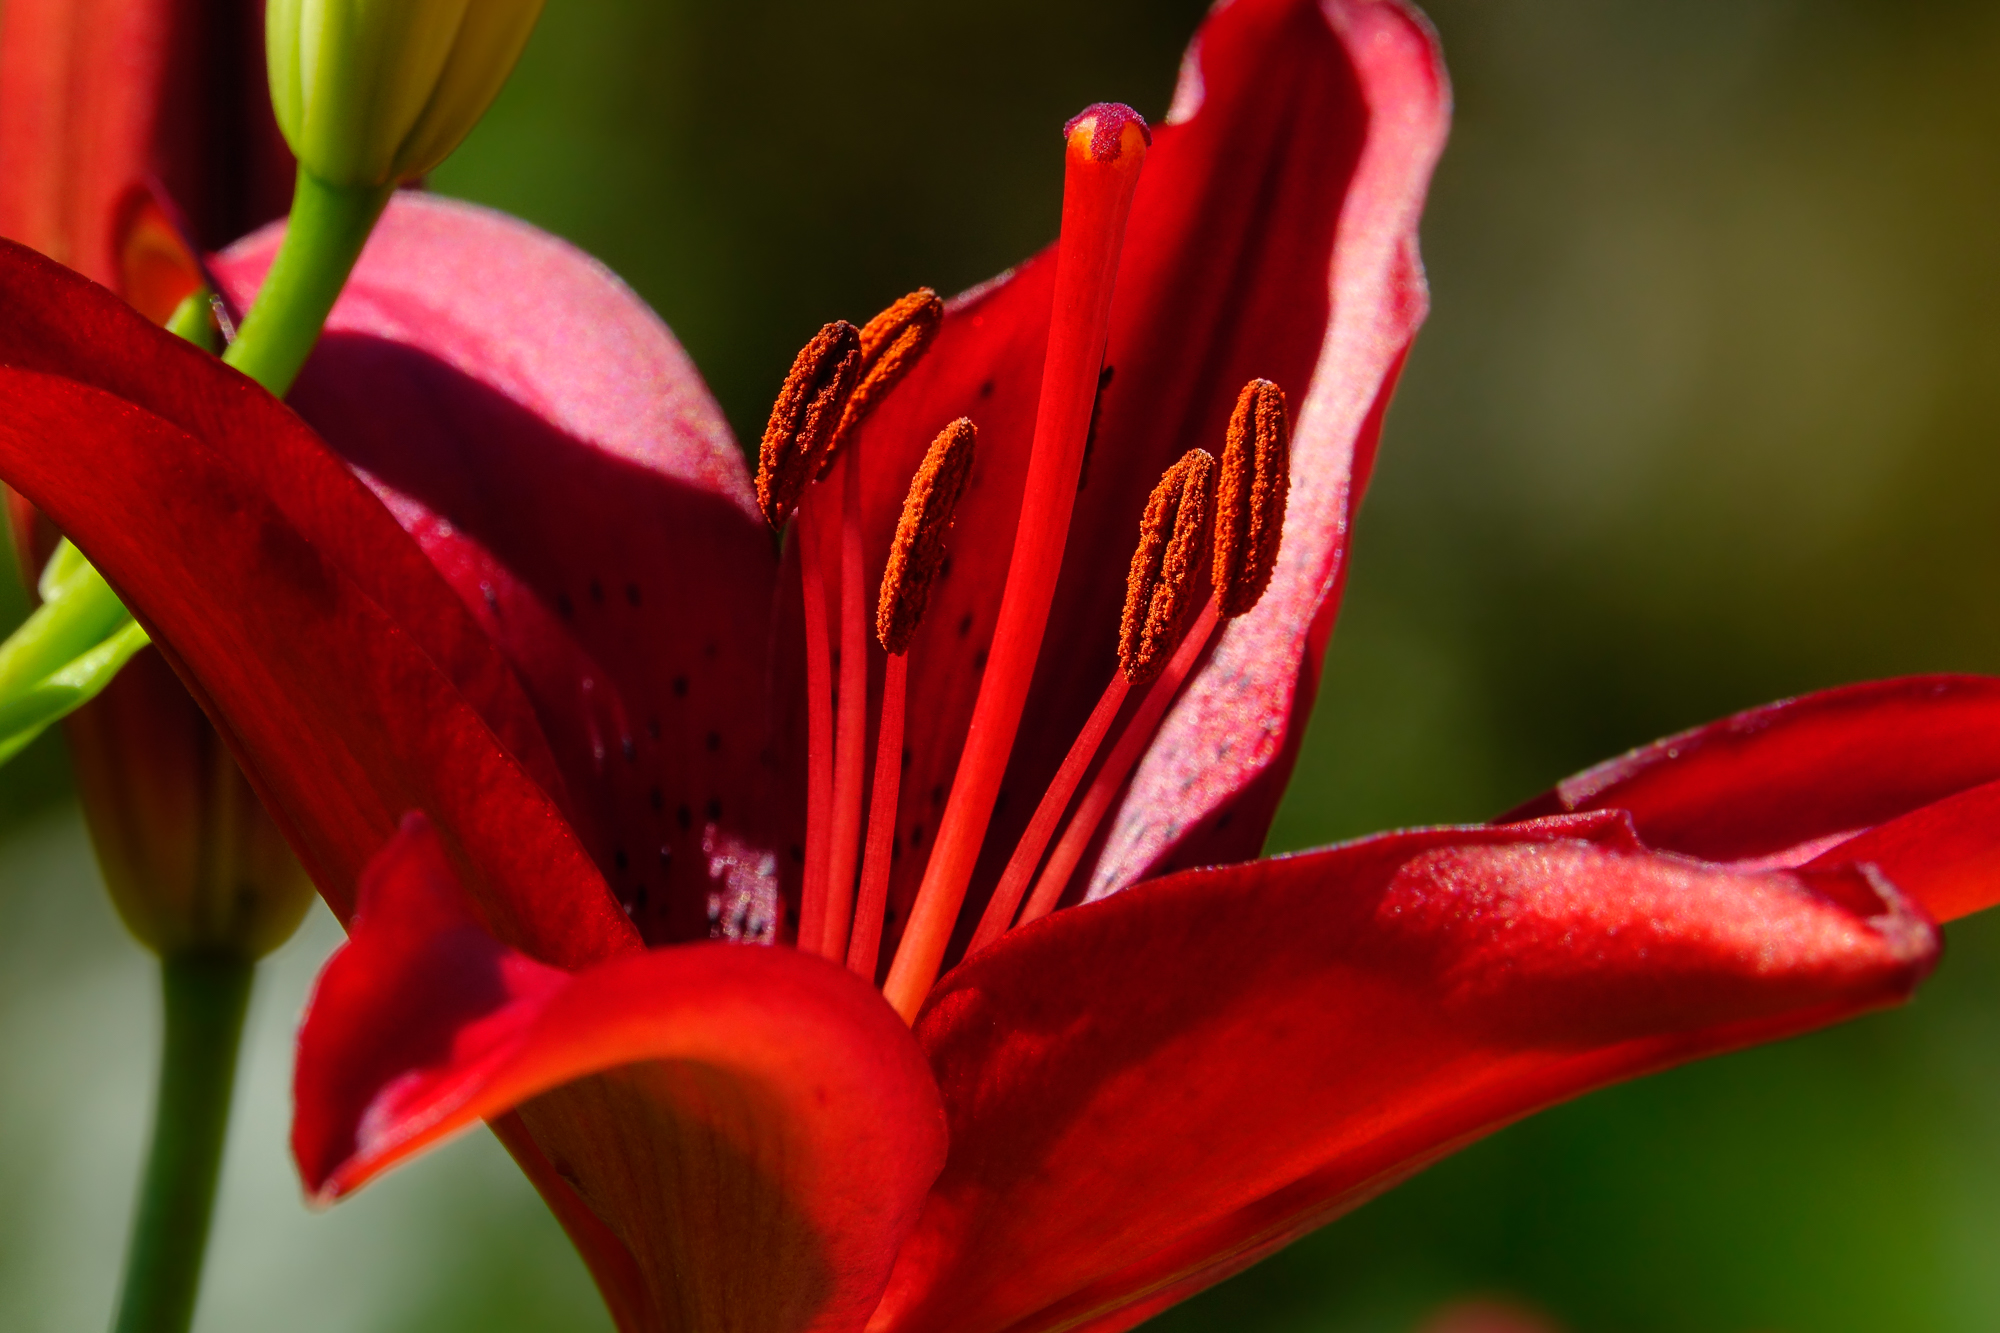
nature, blossom, plant, photography, flower, petal, red, macro, botany, flora, flowers, close up, naturaleza, flores, lily, daylily, ggl1, gaby1, xovesphoto, sonydscrx10iii, sonyrx10iii, rx10iii, rx10m3, macro photography, flowering plant, plant stem, land plant